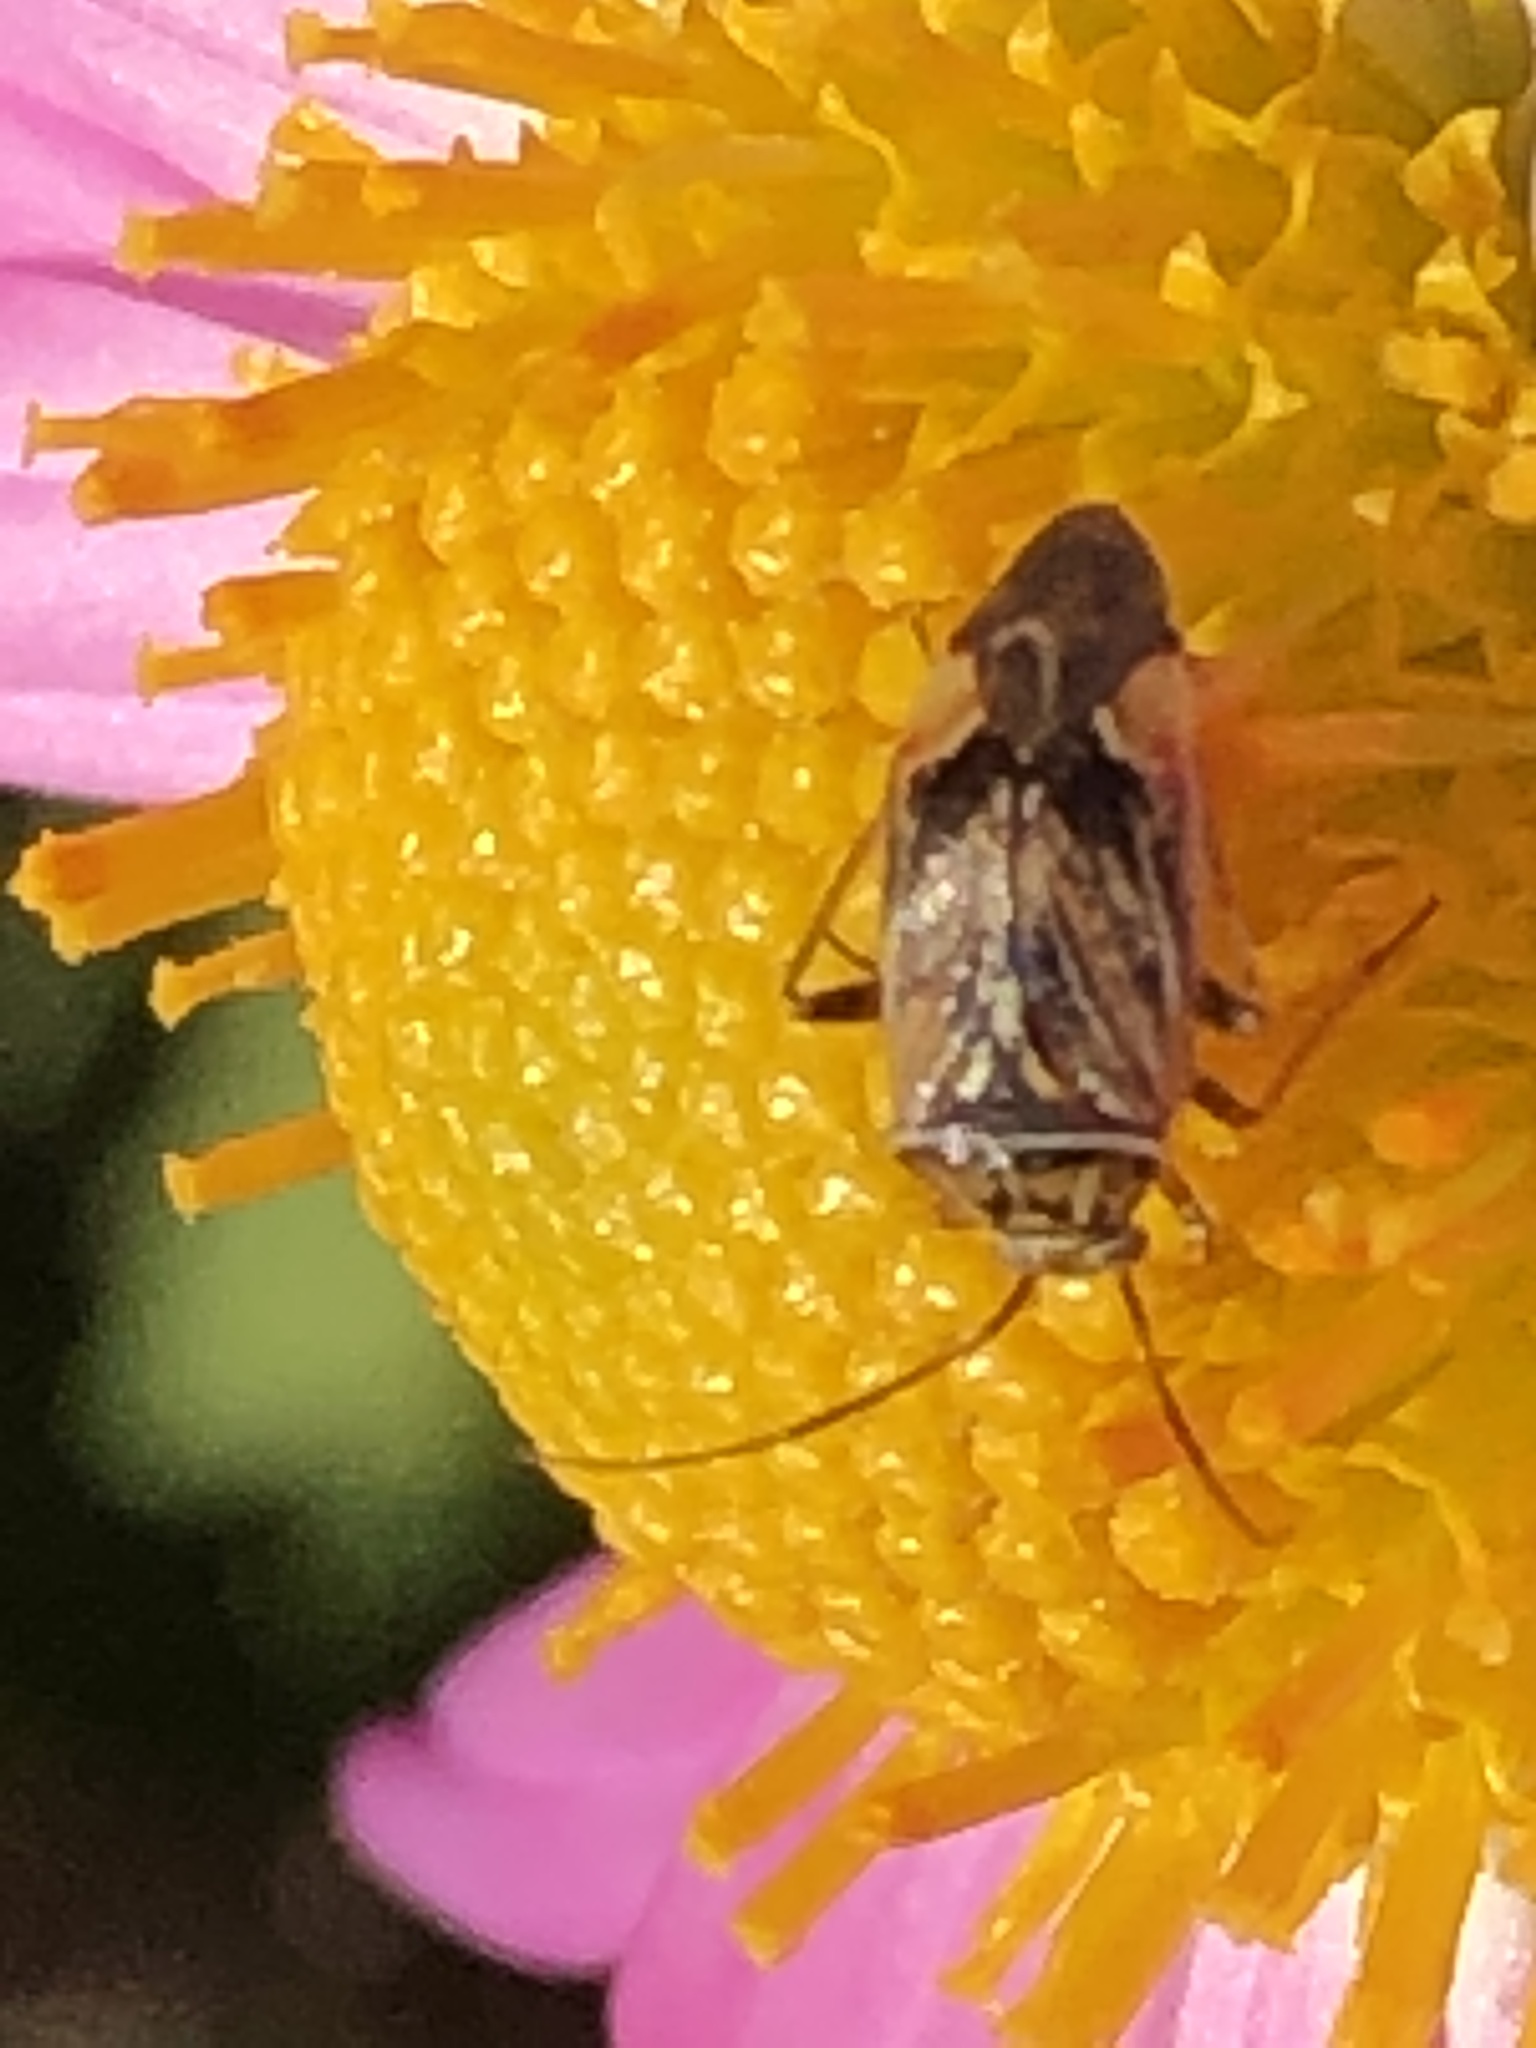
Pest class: lygus_bug